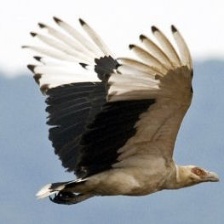
Species: PALM NUT VULTURE
Scientific name: GYPOHIERAX ANGOLENSIS
ImageNet parent category: vulture